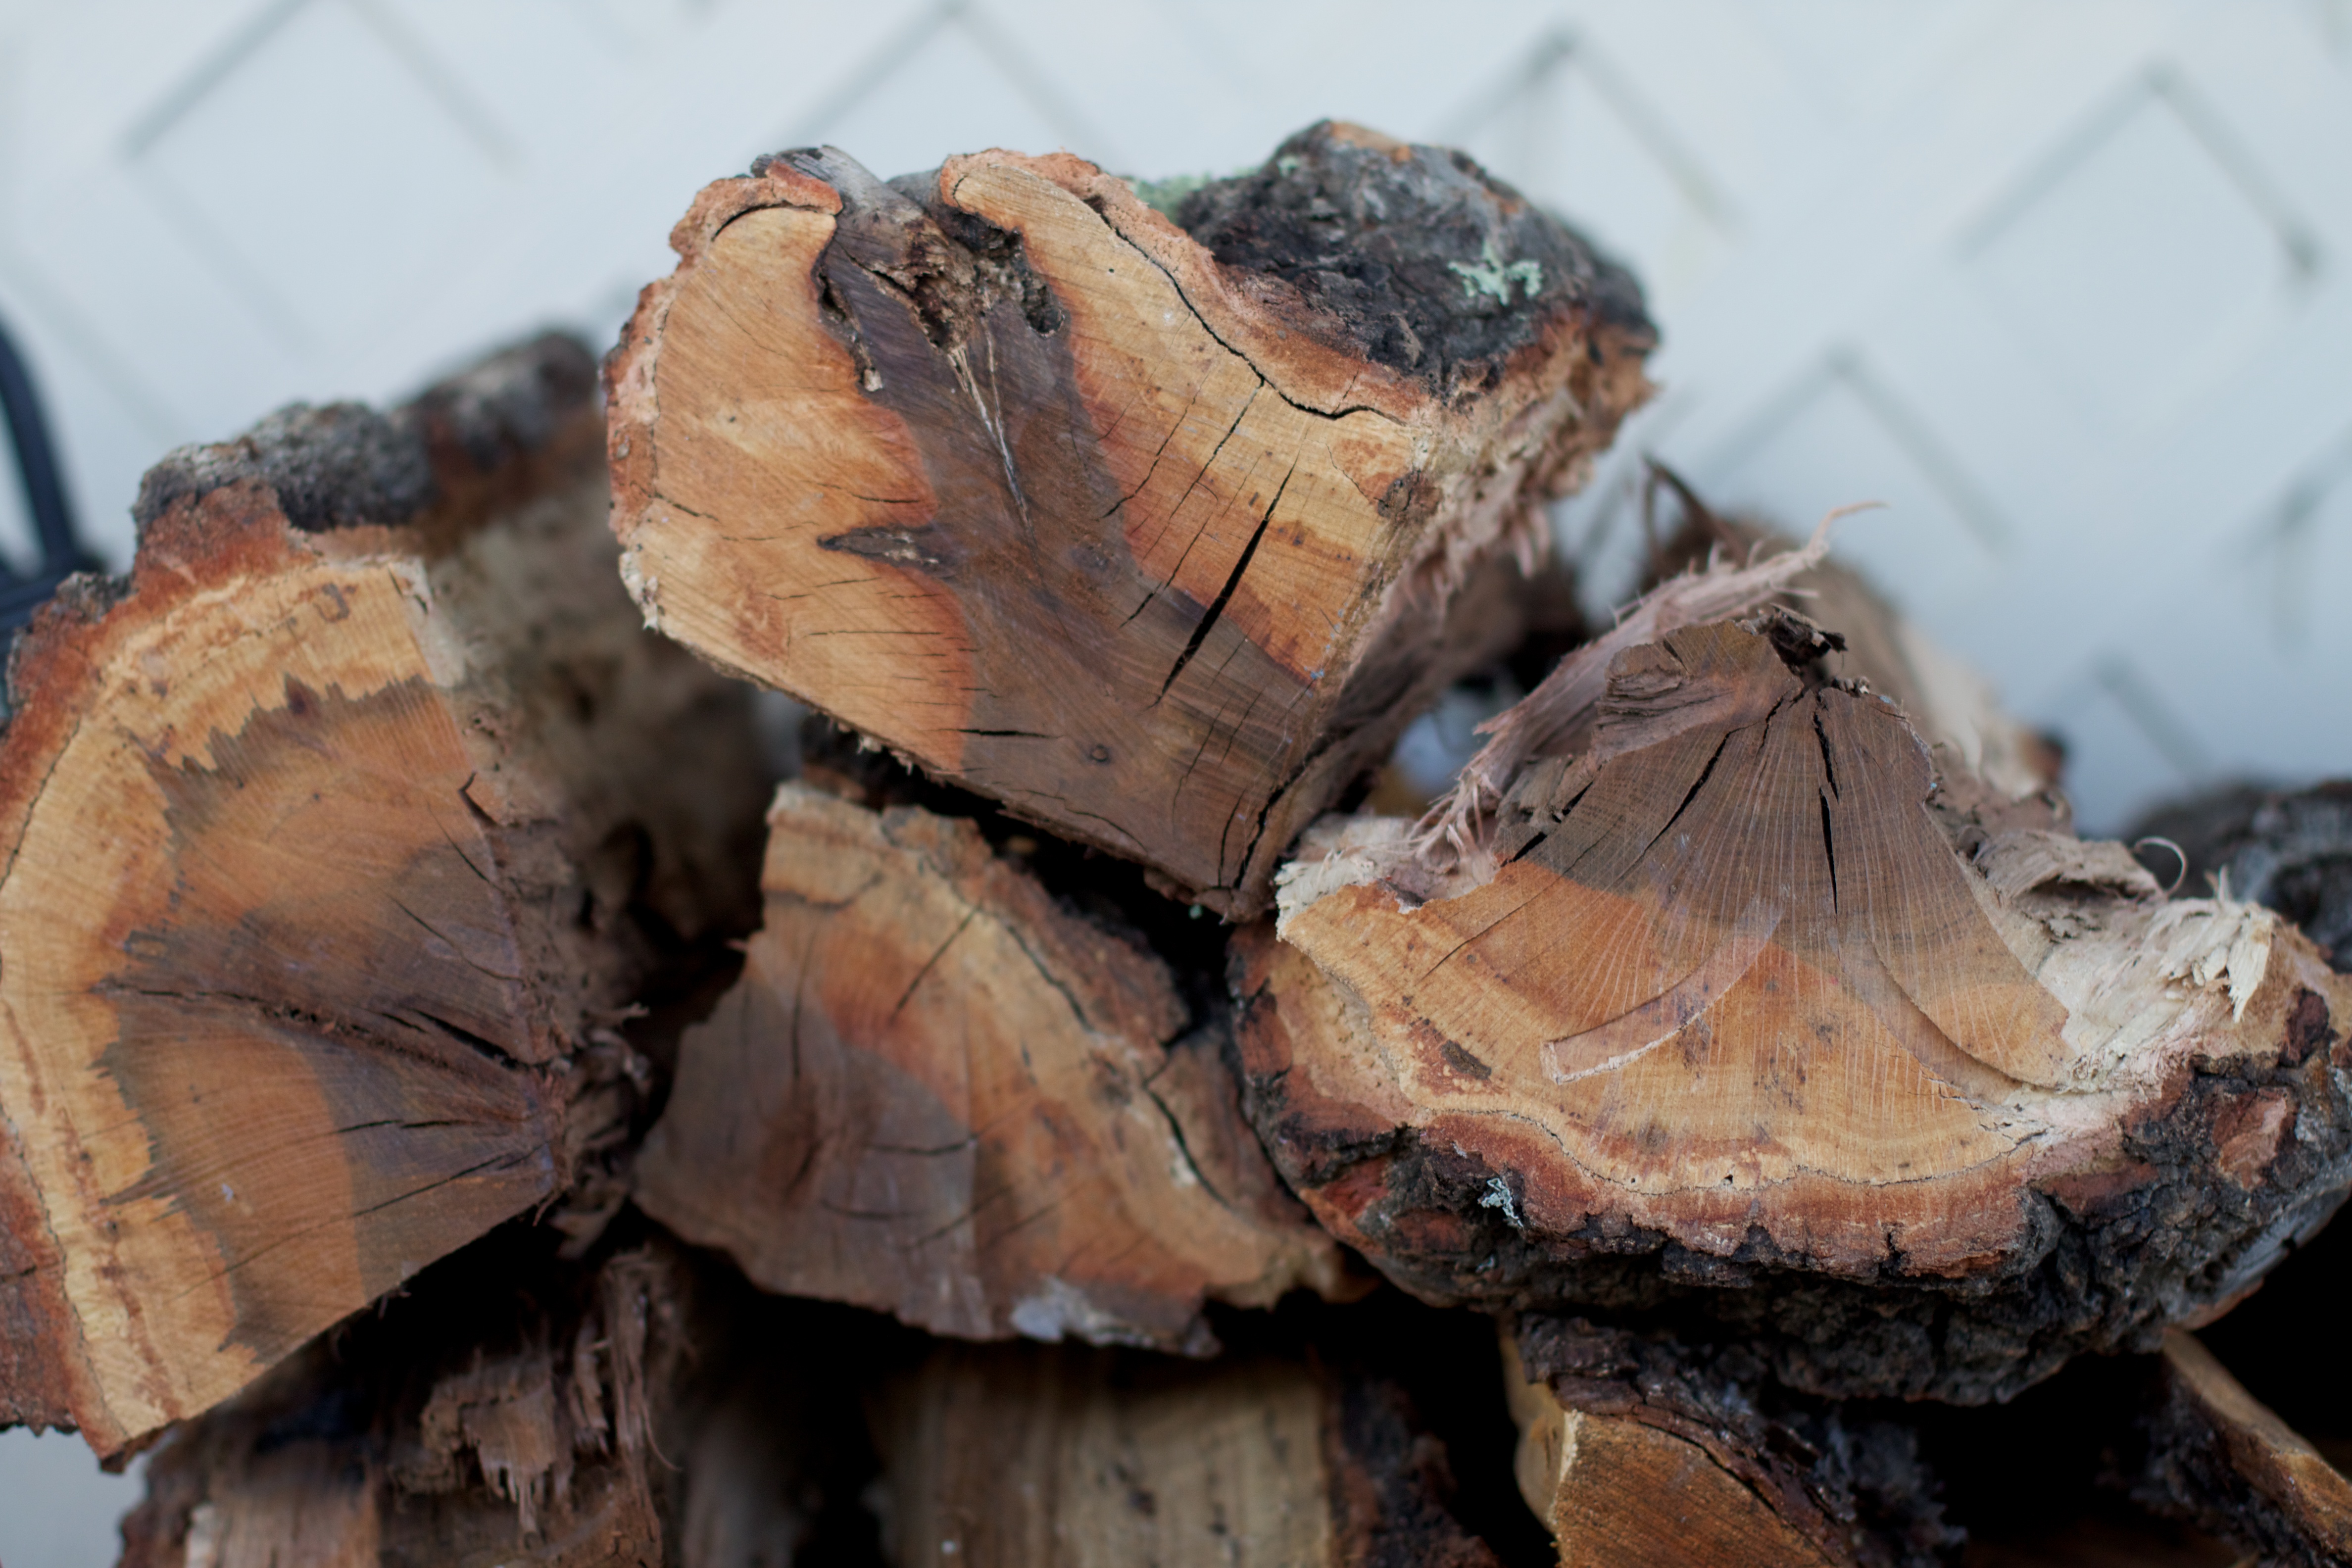
tree, wood, leaf, trunk, soil, mushroom, close up, fungus, tree stump, auriculariales, macro photography, shiitake, woody plant, medicinal mushroom, agaricomycetes, auriculariaceae